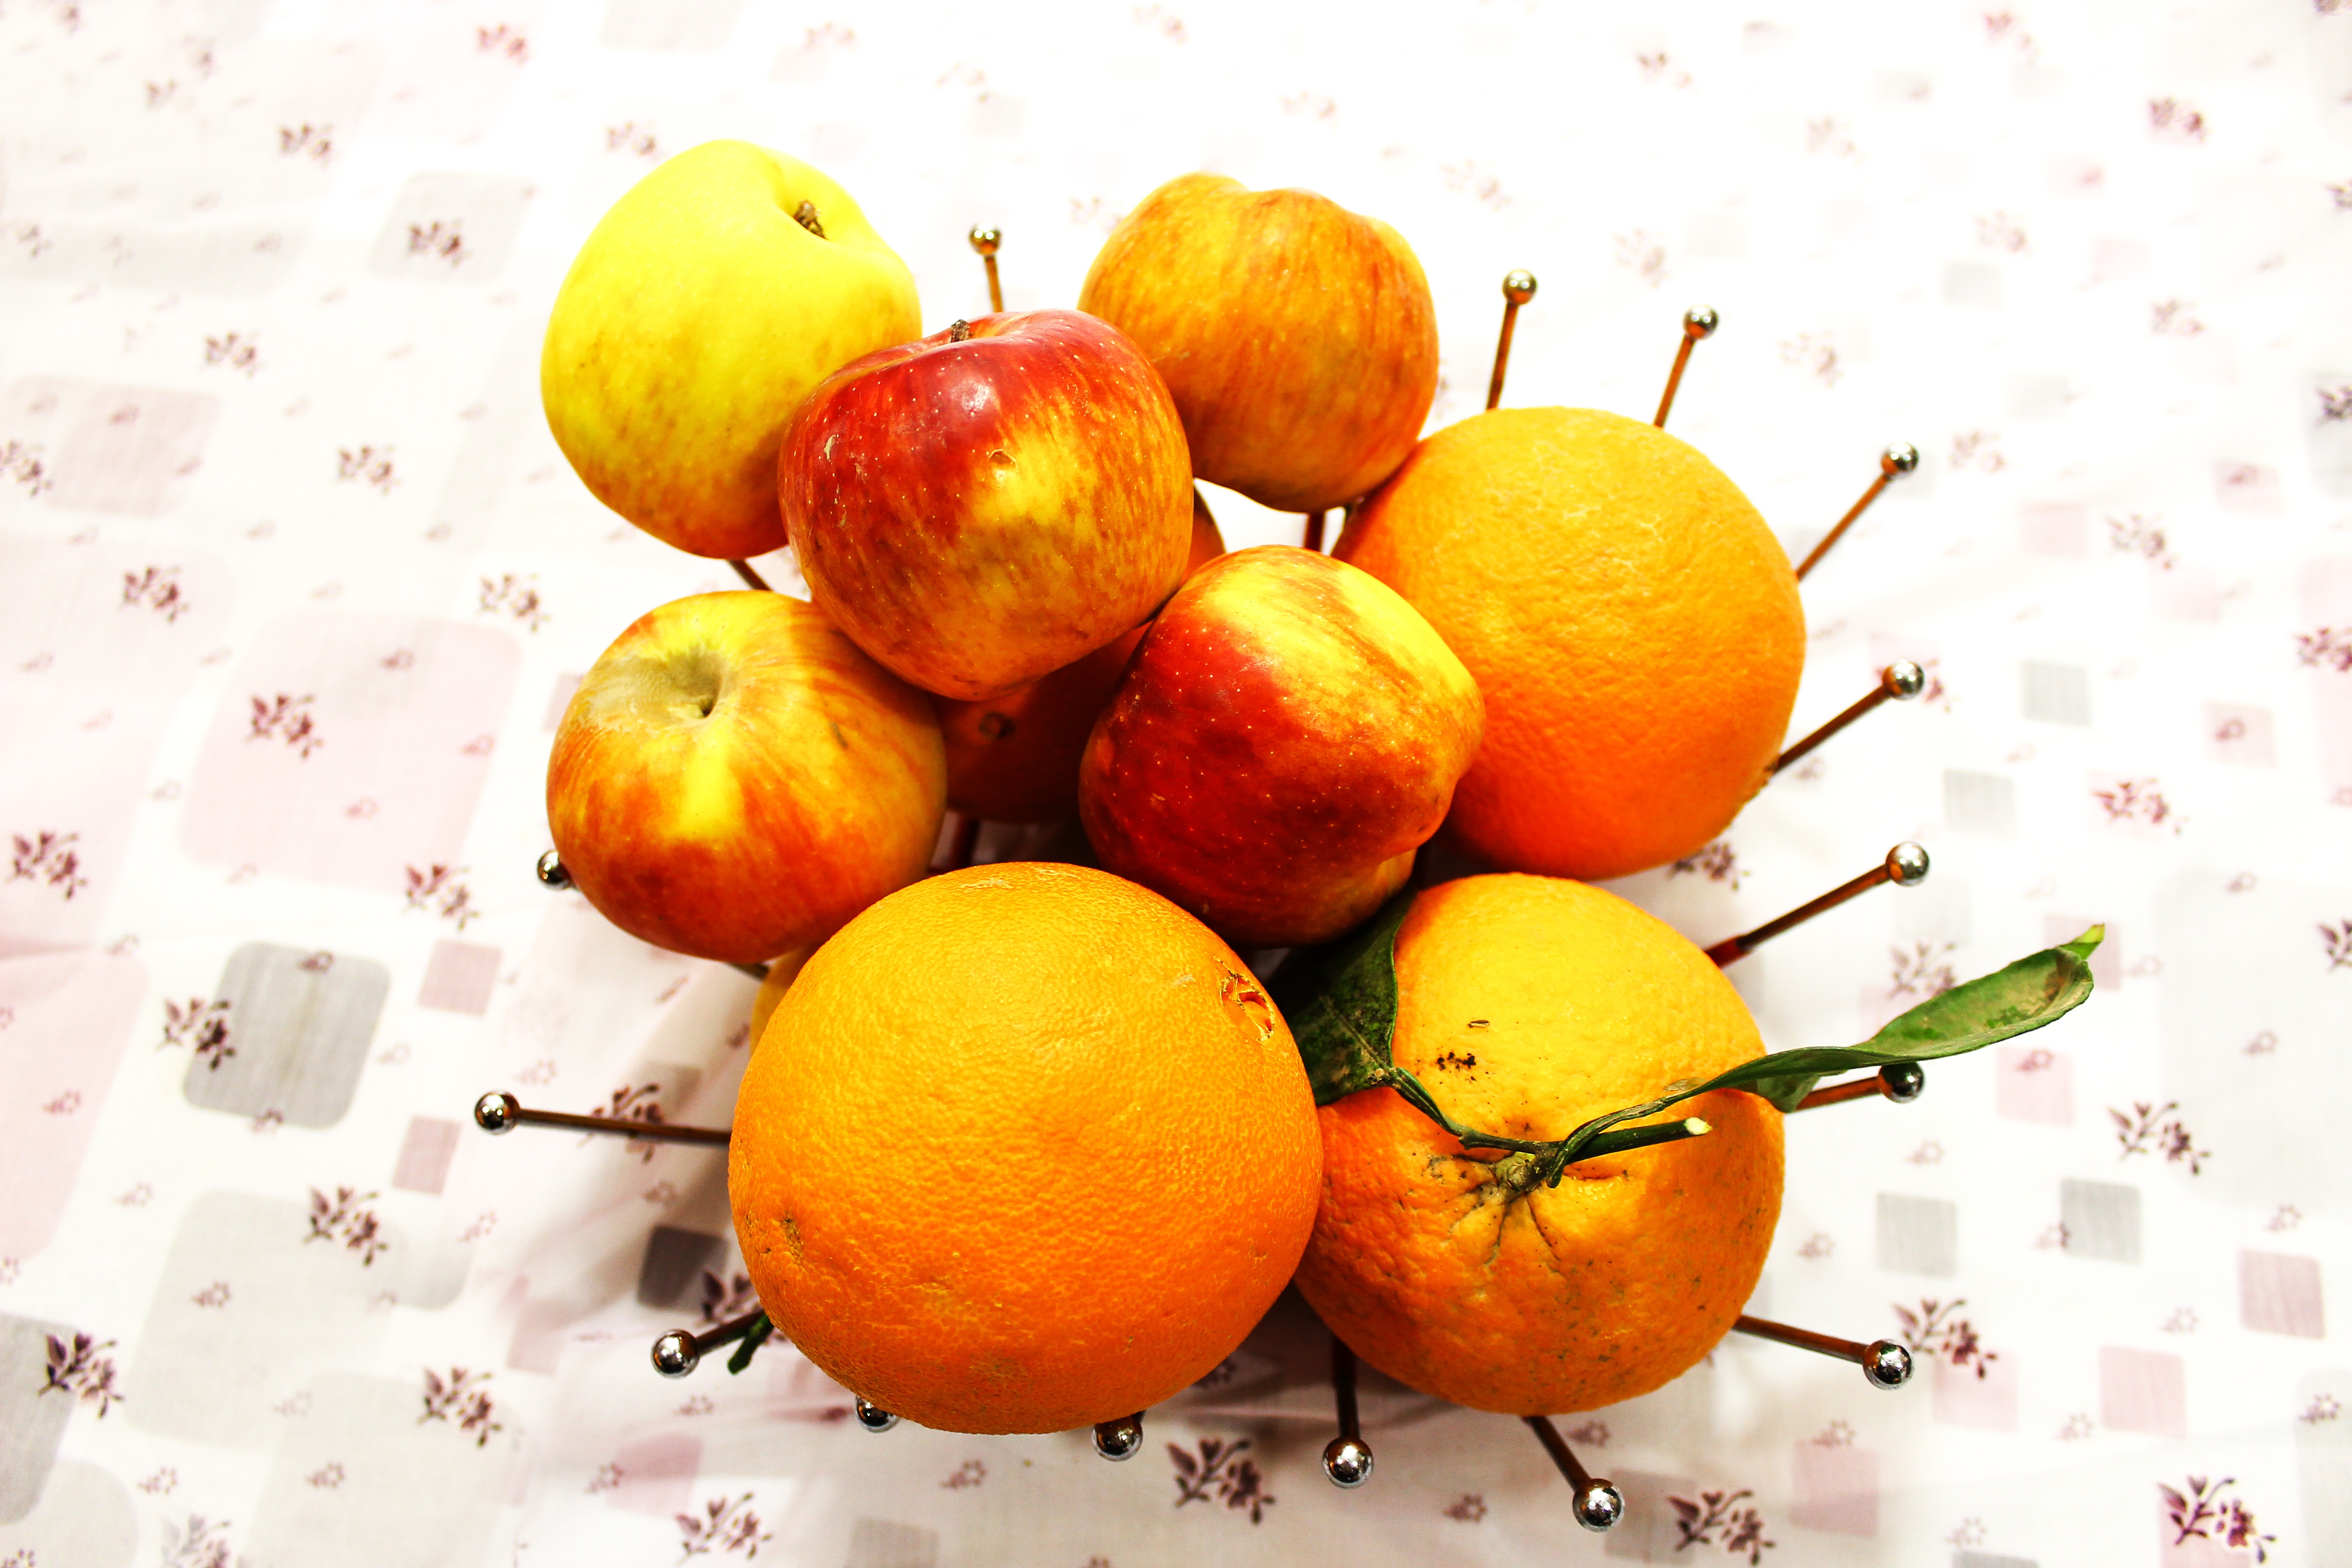
apple, plant, white, fruit, orange, food, produce, power, tangerine, clementine, vitamins, citrus, flowering plant, free image, mandarin orange, land plant, tangelo